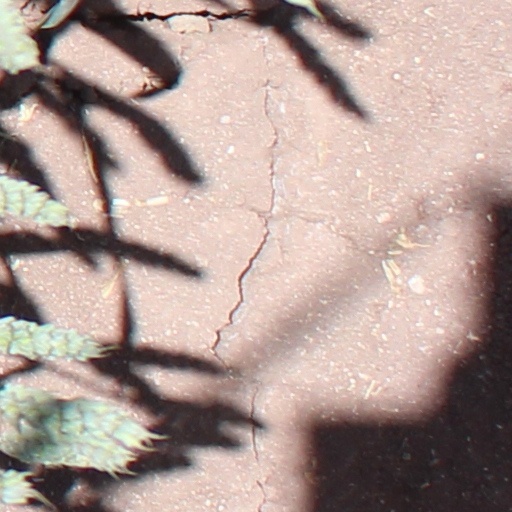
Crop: wheat